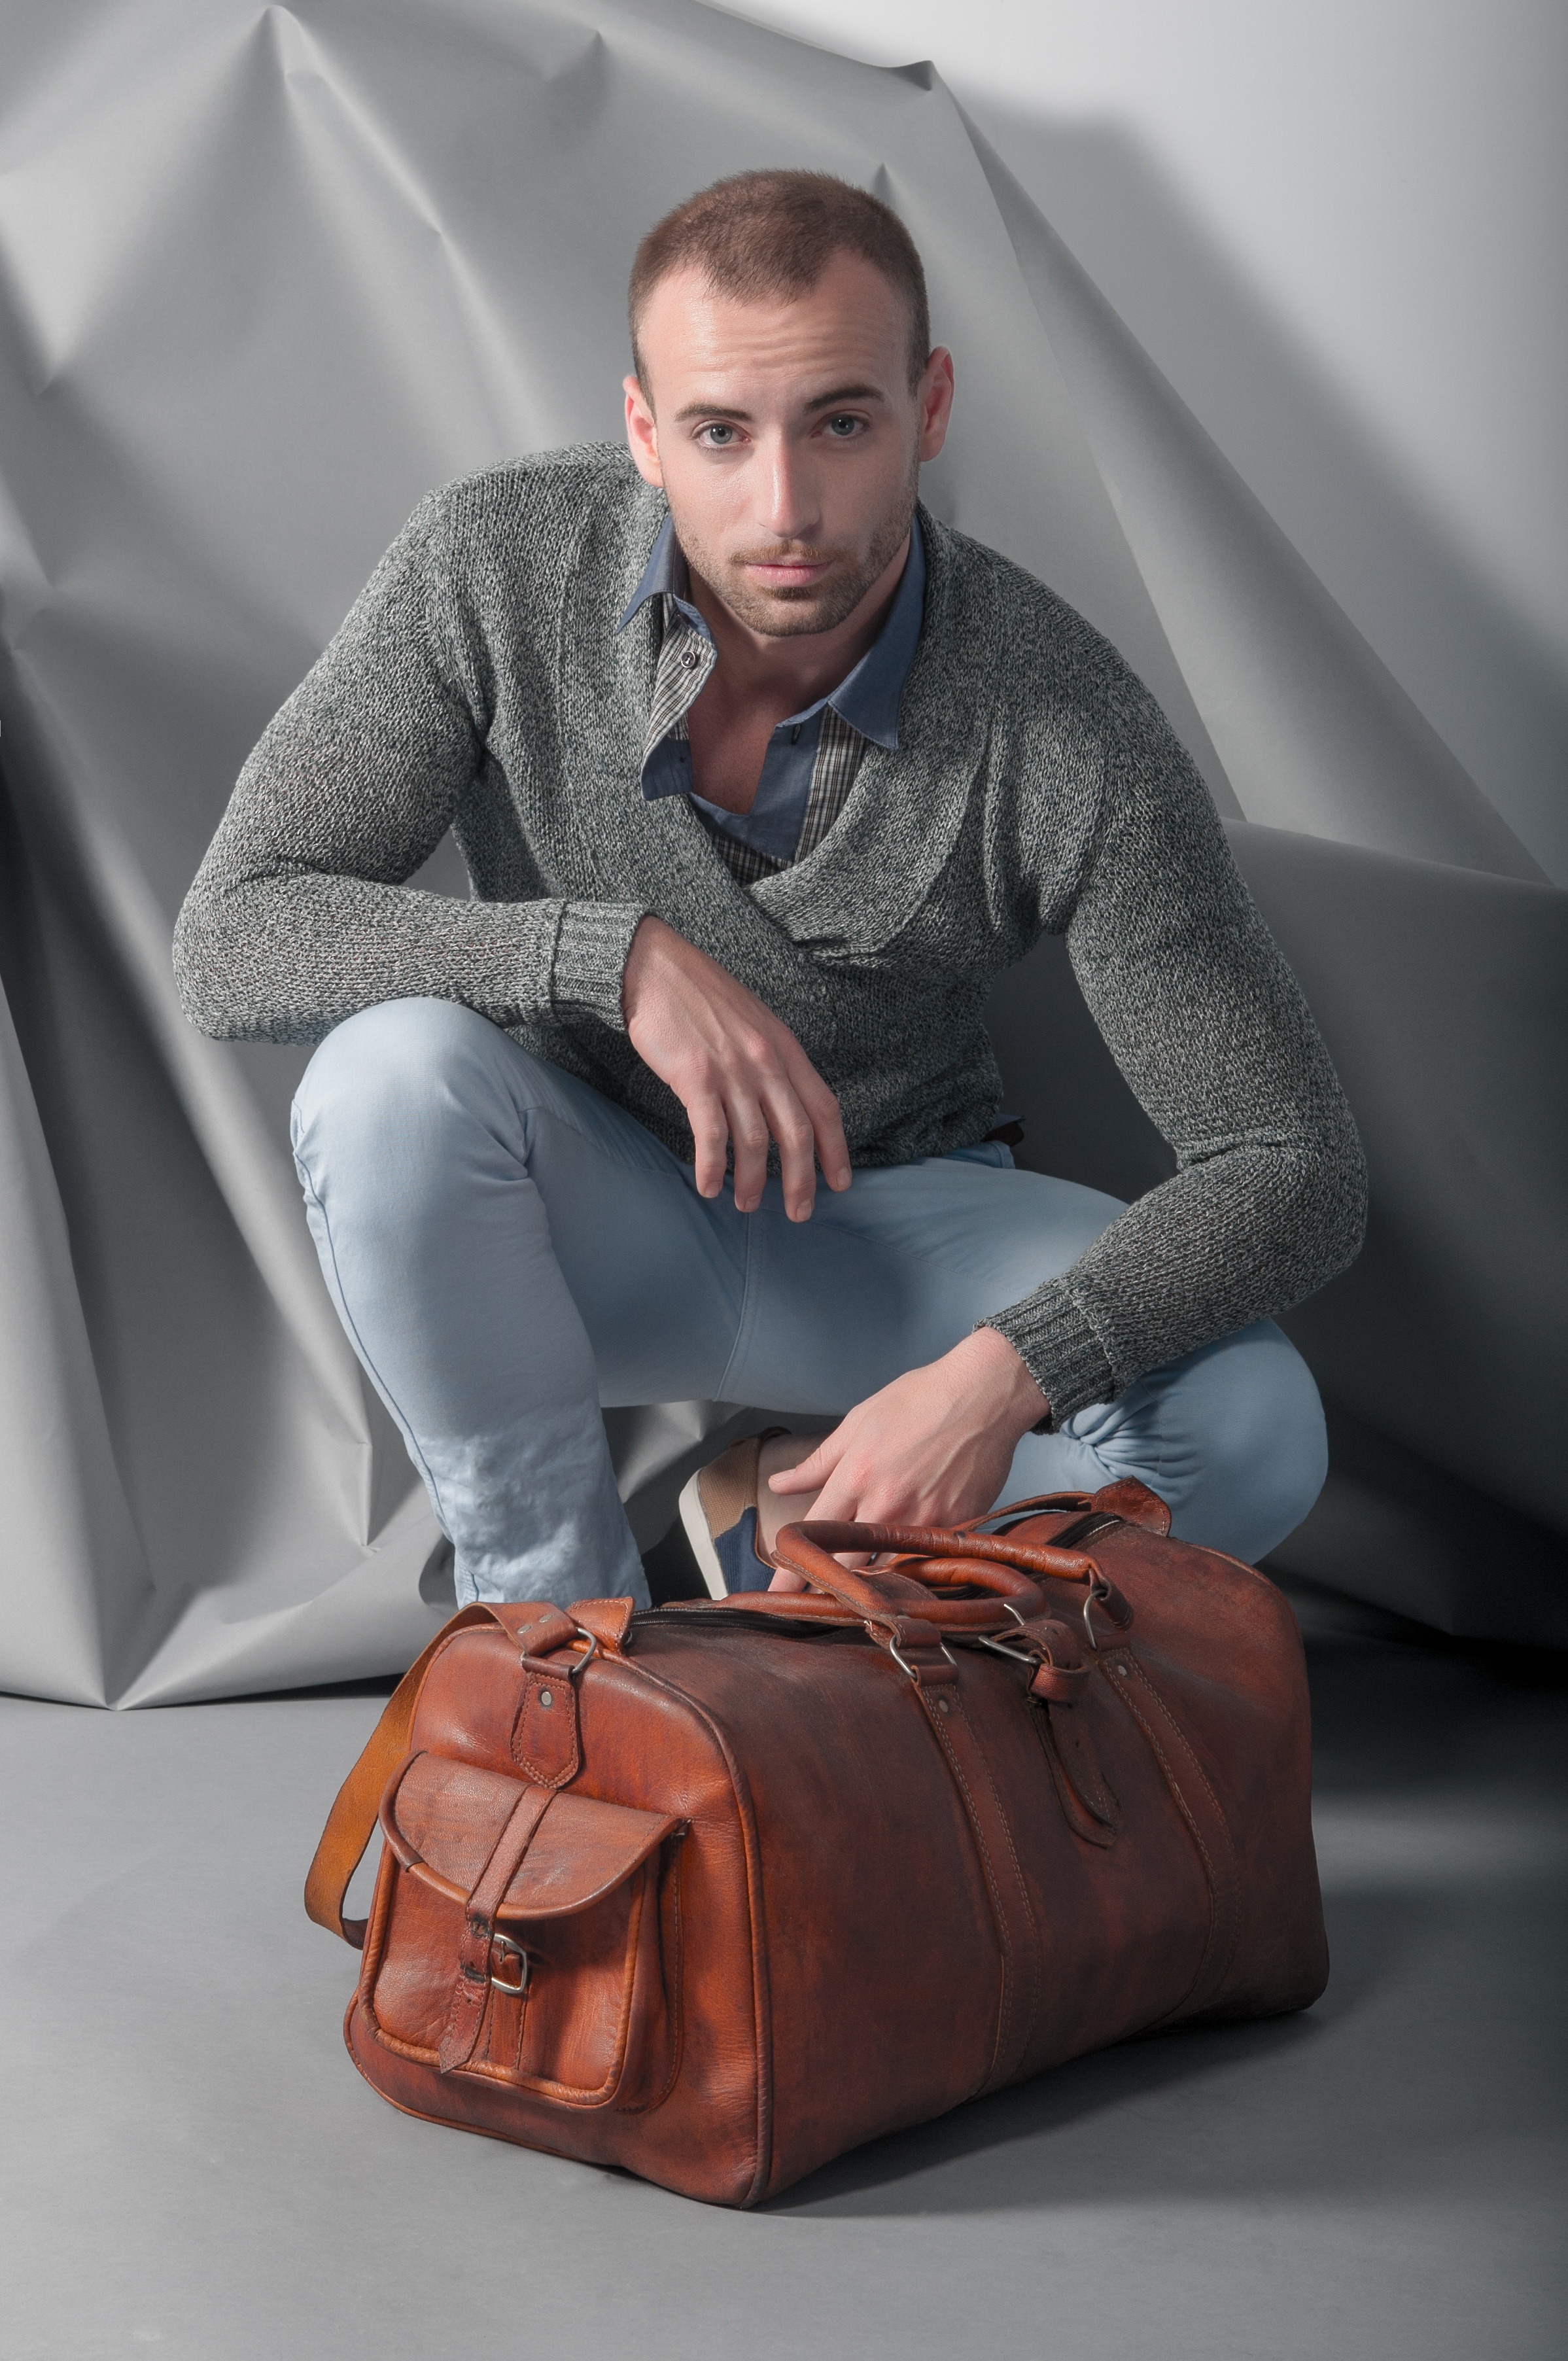
man, person, shoe, leather, chair, male, guy, model, sitting, studio, bag, fashion, furniture, handbag, gentleman, shooting, cool, style, handsome, casual, attractive, fashion model